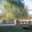
Label: willow_tree